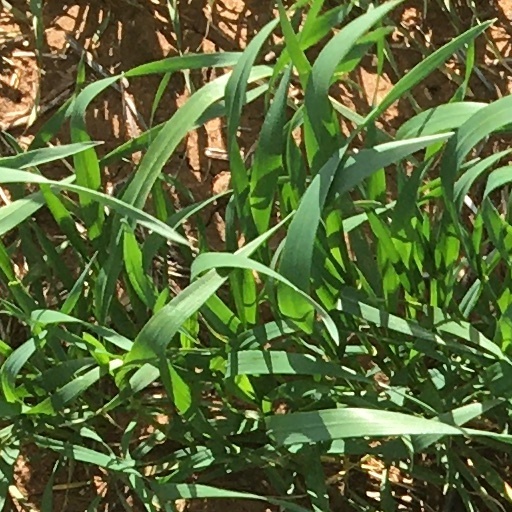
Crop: wheat